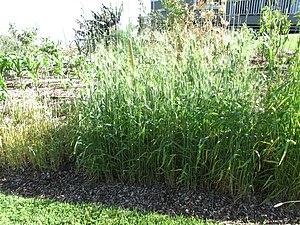
Triticum compactum, le blé hérisson ou blé compact, est une espèce de plantes monocotylédones de la famille des Poaceae, sous-famille des Pooideae, originaire de l'Ancien Monde.